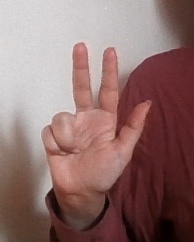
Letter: al